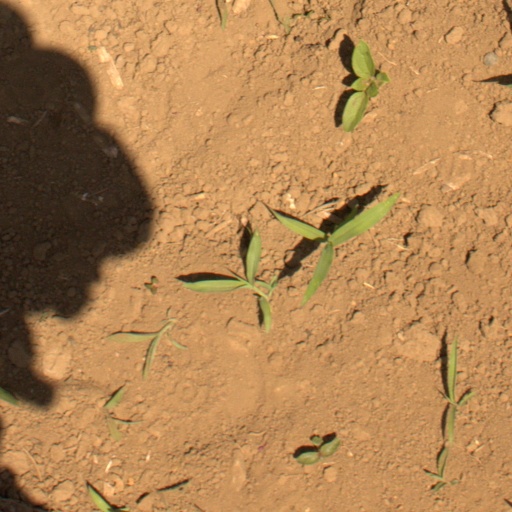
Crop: Jerusalem artichoke